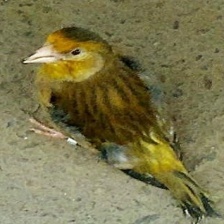
Species: CANARY
Scientific name: SERINUS CANARIA DOMESTICA